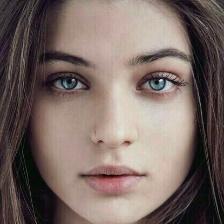
Label: faces